George R. Grosse

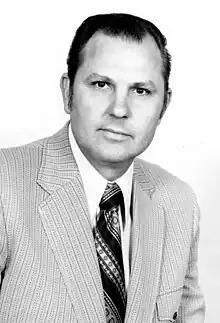
Grosse in 1972

George R. Grosse (March 15, 1930 – June 3, 2016) was an American politician. He served as a Democratic member for the 15th district of the Florida House of Representatives.